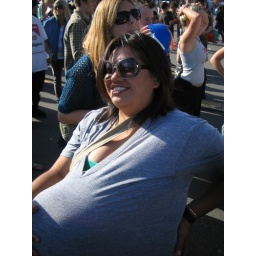
to get her American Apparel tri-blend shirt to get all stretched out by the beach ball!